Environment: real
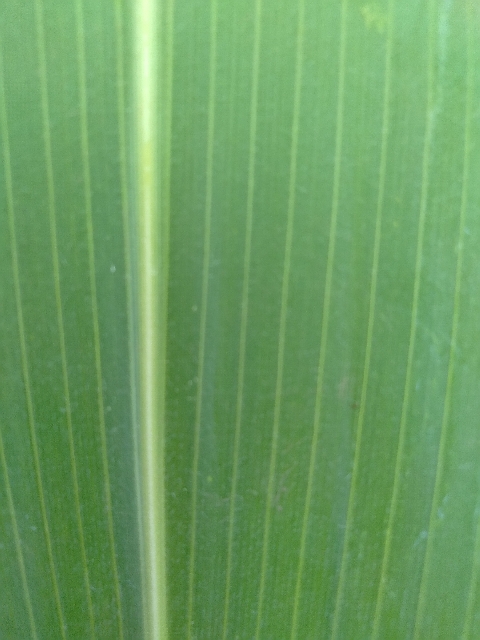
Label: healthy